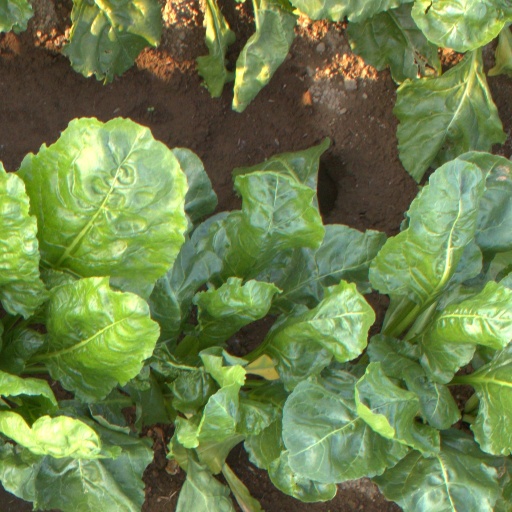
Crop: sugar beet